Benjamin F. B. Hunter

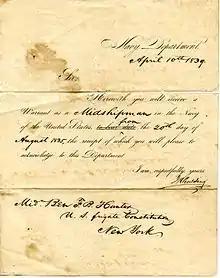
US Navy letter, Midshipman appointment for Benjamin F. B. Hunter

Herewith you will receive a Warrant as a Midshipman in the Navy of the United States, from the 20th day of August 1835, the receipt of which you will please acknowledge to this Department.